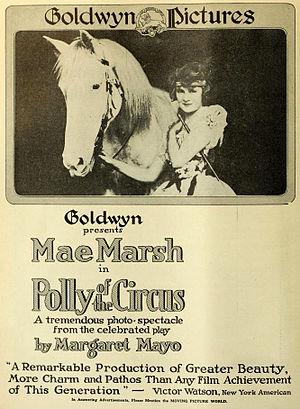
Mae Marsh est une actrice américaine née le 9 novembre 1894 à Madrid, au Nouveau-Mexique et morte le 13 février 1968 à Hermosa Beach, en Californie. Avec Lillian Gish, Blanche Sweet et Mary Pickford, elle fait partie des premières vedettes féminines du cinéma muet, en plein essor dans les années 1910.